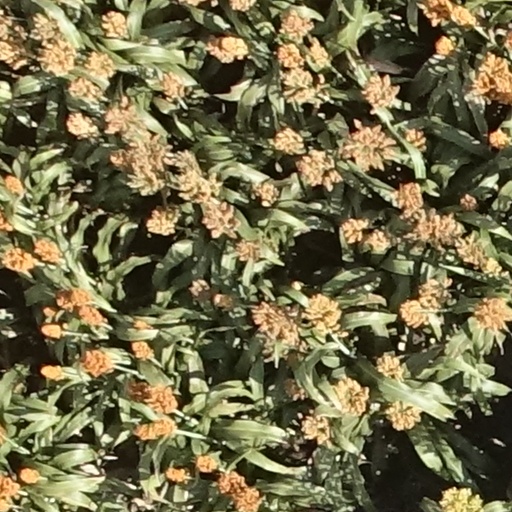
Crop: sorghum